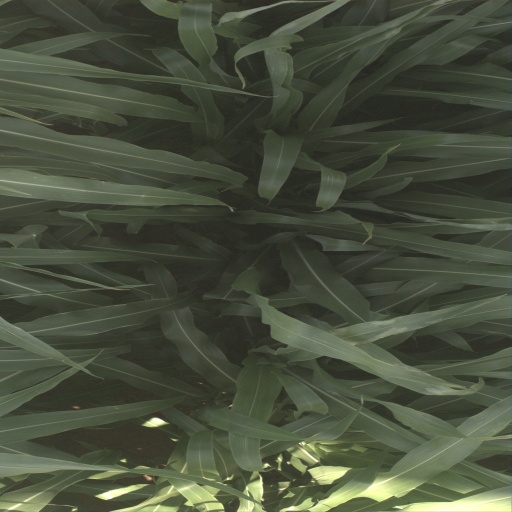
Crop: sorghum